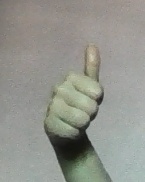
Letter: aleff